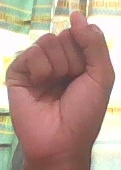
ASL sign: S